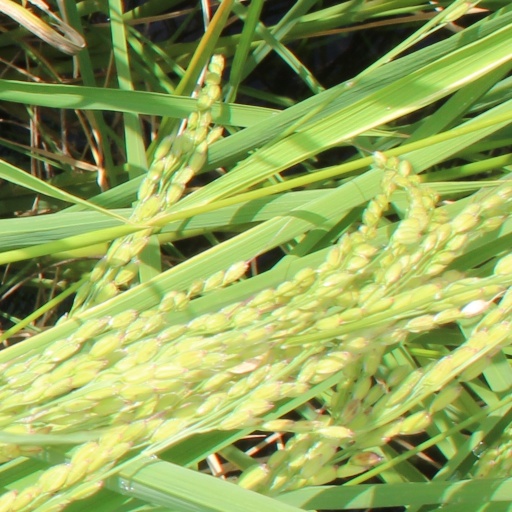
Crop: rice